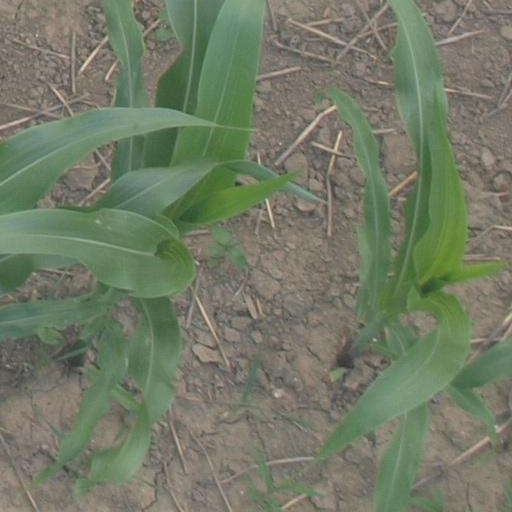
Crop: maize; corn